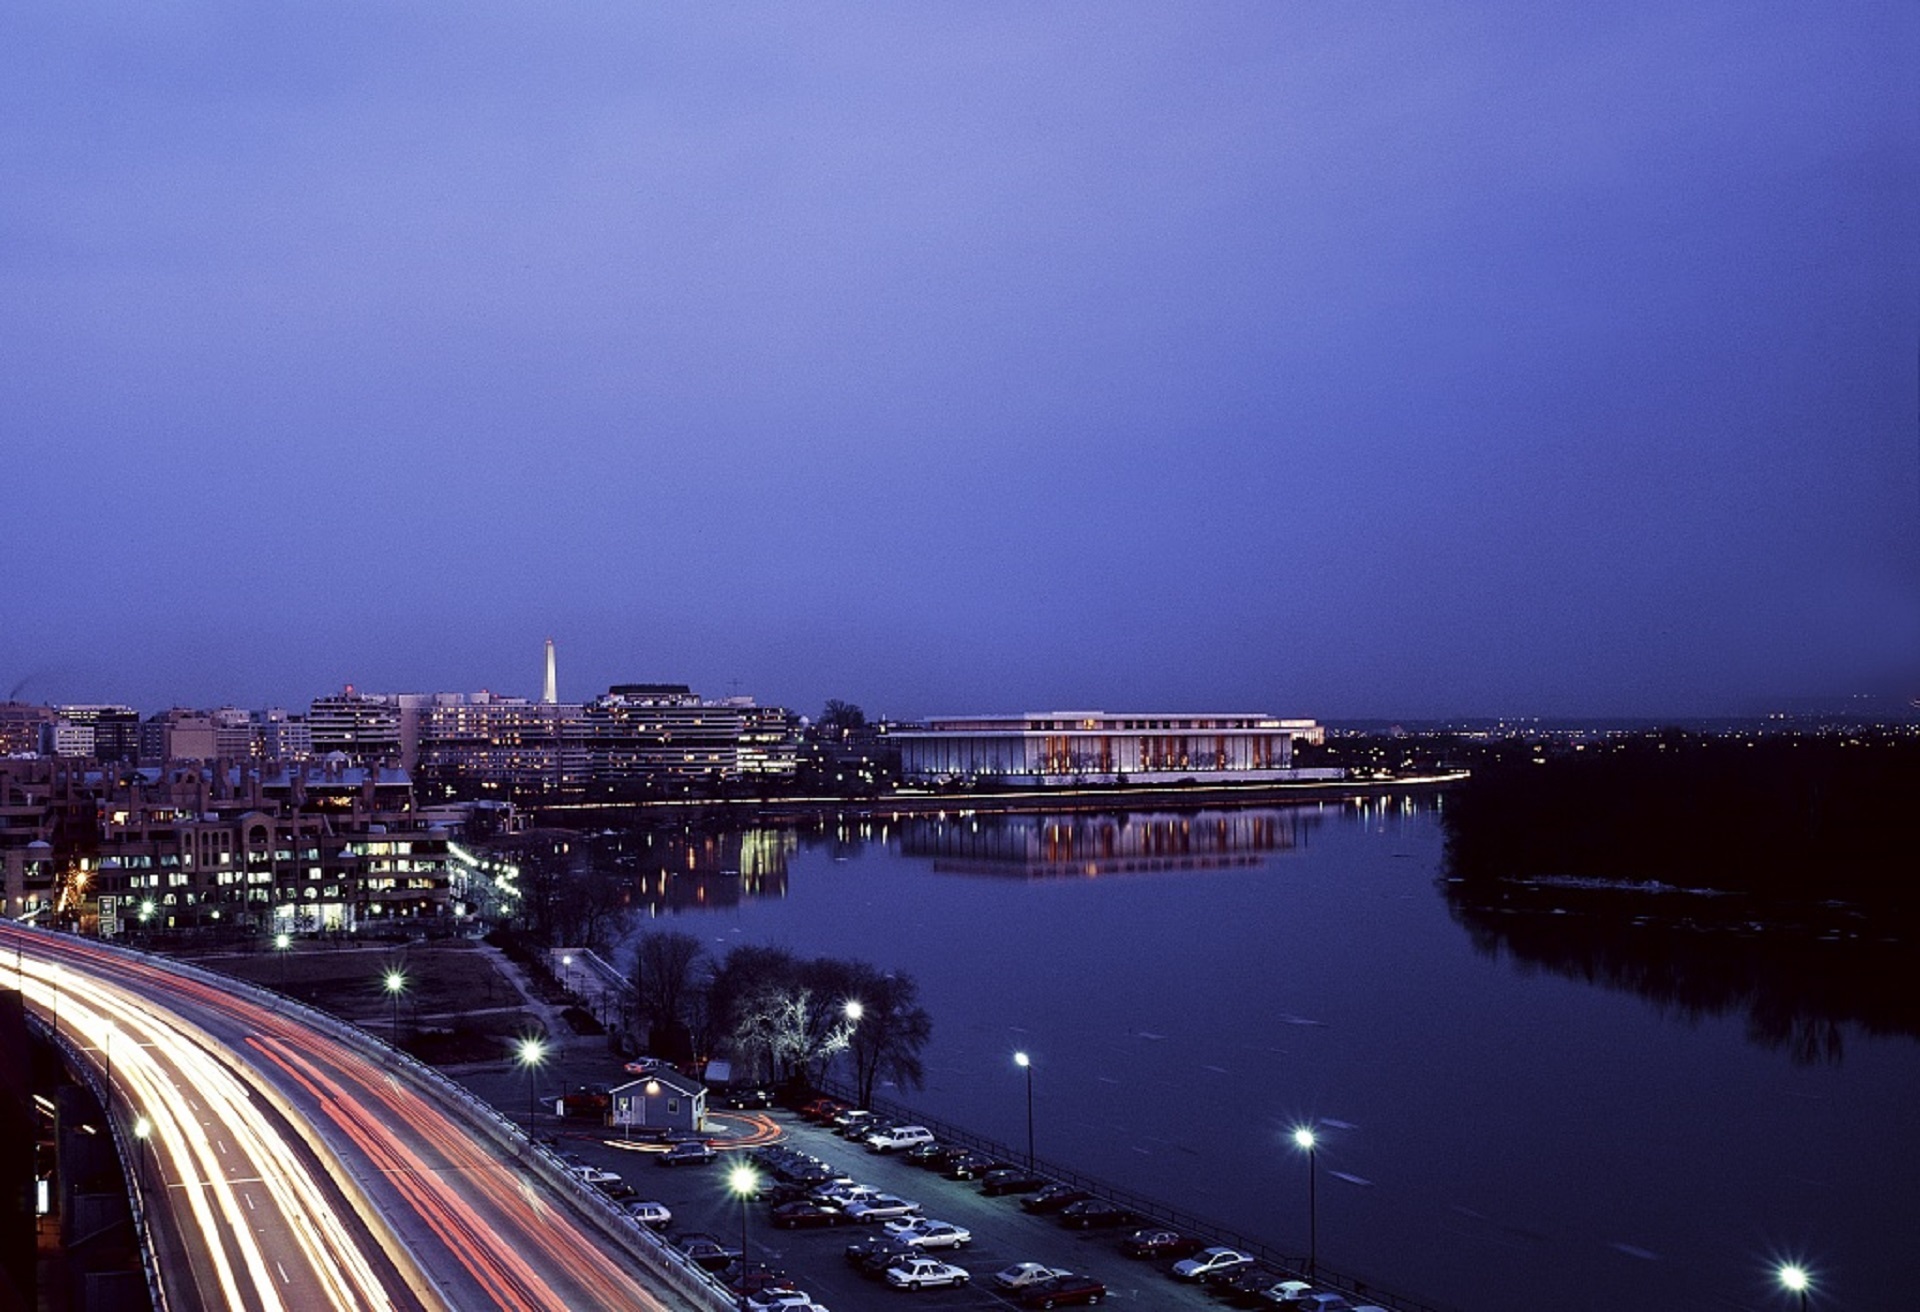
sea, water, horizon, architecture, sky, sunset, skyline, night, morning, view, dawn, city, skyscraper, river, cityscape, panorama, dusk, evening, twilight, reflection, scenic, weather, usa, darkness, washington, dc, capital, potomac, atmospheric phenomenon, atmosphere of earth, kennedy center